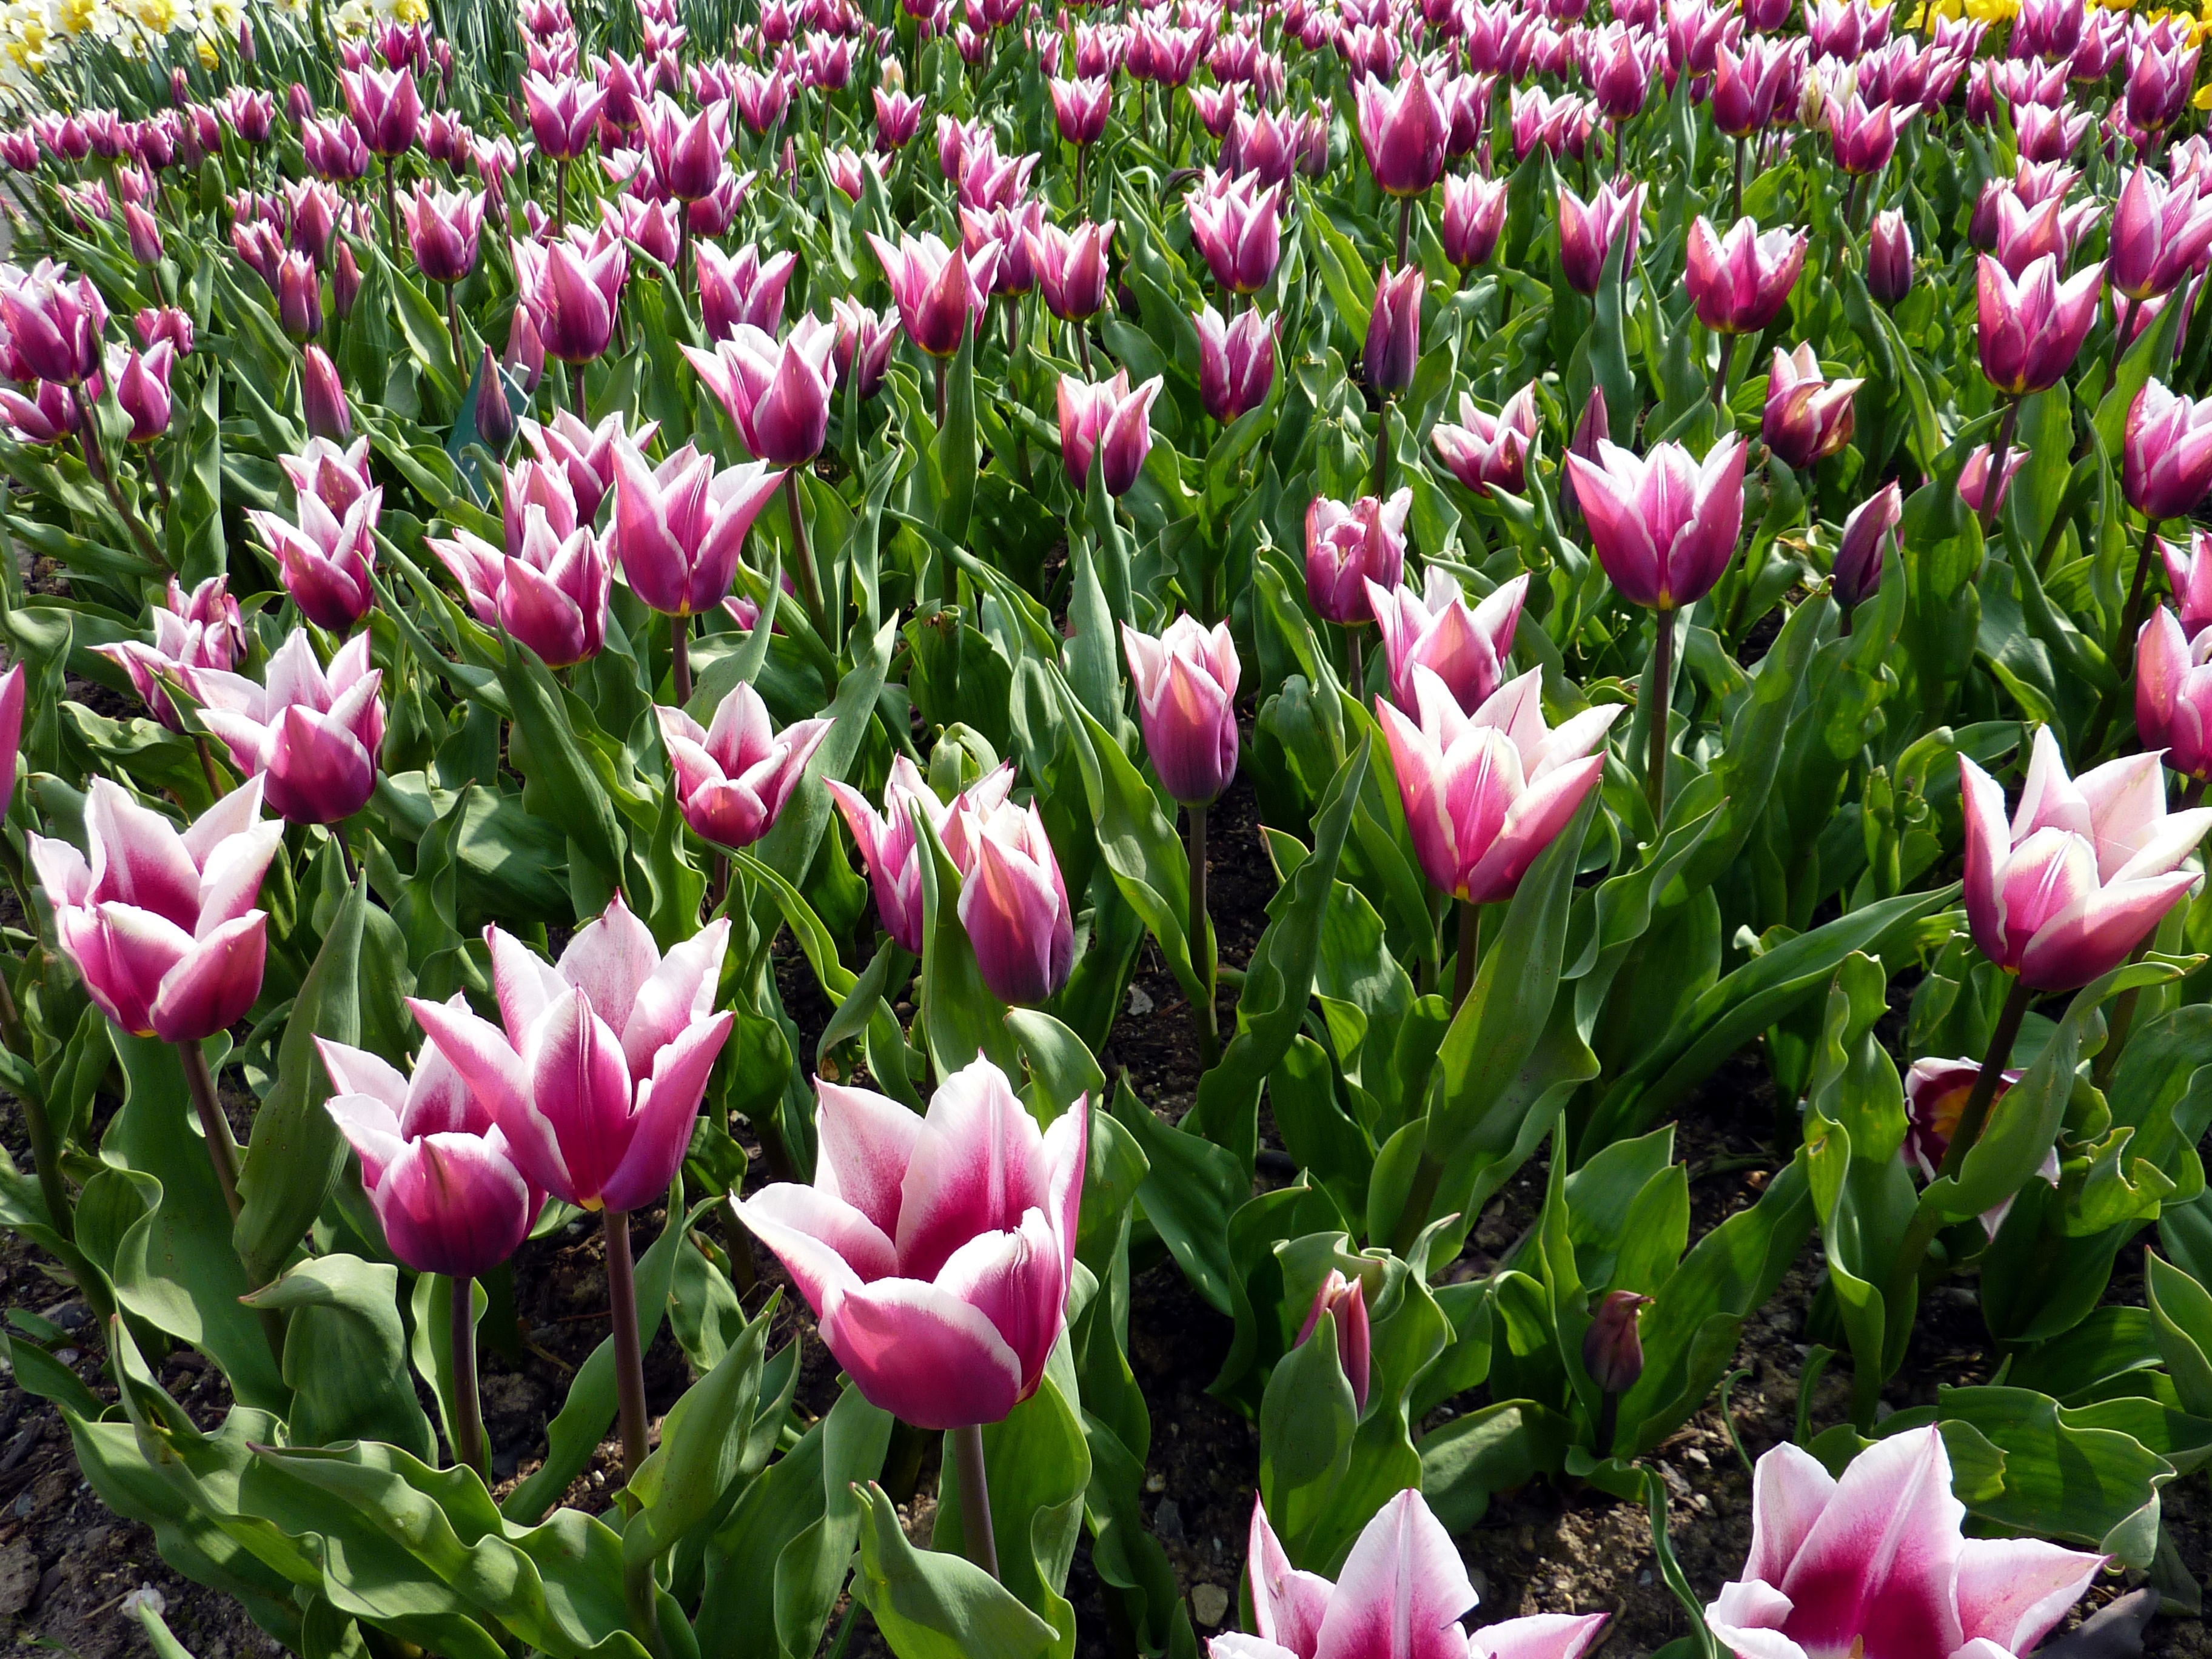
plant, flower, petal, tulip, zoo, park, botany, tulips, flowering plant, lily family, land plant, mulhouse